Isambard Kingdom Brunel

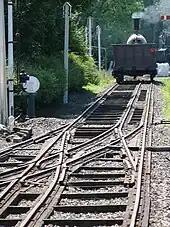
A broad-gauge train on mixed-gauge track

Brunel made two controversial decisions: to use a broad gauge of for the track, which he believed would offer superior running at high speeds; and to take a route that passed north of the Marlborough Downs—an area with no significant towns, though it offered potential connections to Oxford and Gloucester—and then to follow the Thames Valley into London. His decision to use broad gauge for the line was controversial in that almost all British railways to date had used standard gauge. Brunel said that this was nothing more than a carry-over from the mine railways that George Stephenson had worked on prior to making the world's first passenger railway. Brunel proved through both calculation and a series of trials that his broader gauge was the optimum size for providing both higher speeds and a stable and comfortable ride to passengers. In addition the wider gauge allowed for larger goods wagons and thus greater freight capacity.